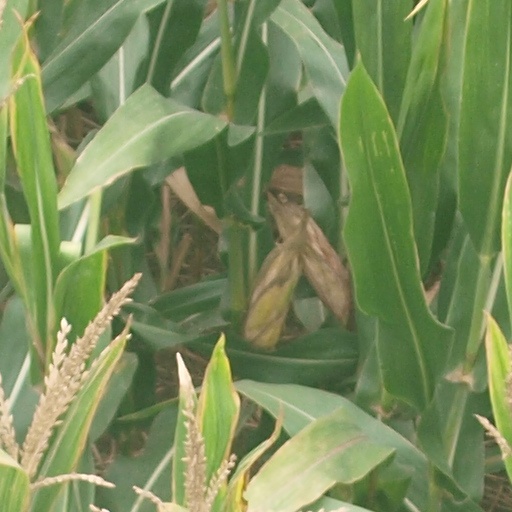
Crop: maize; corn